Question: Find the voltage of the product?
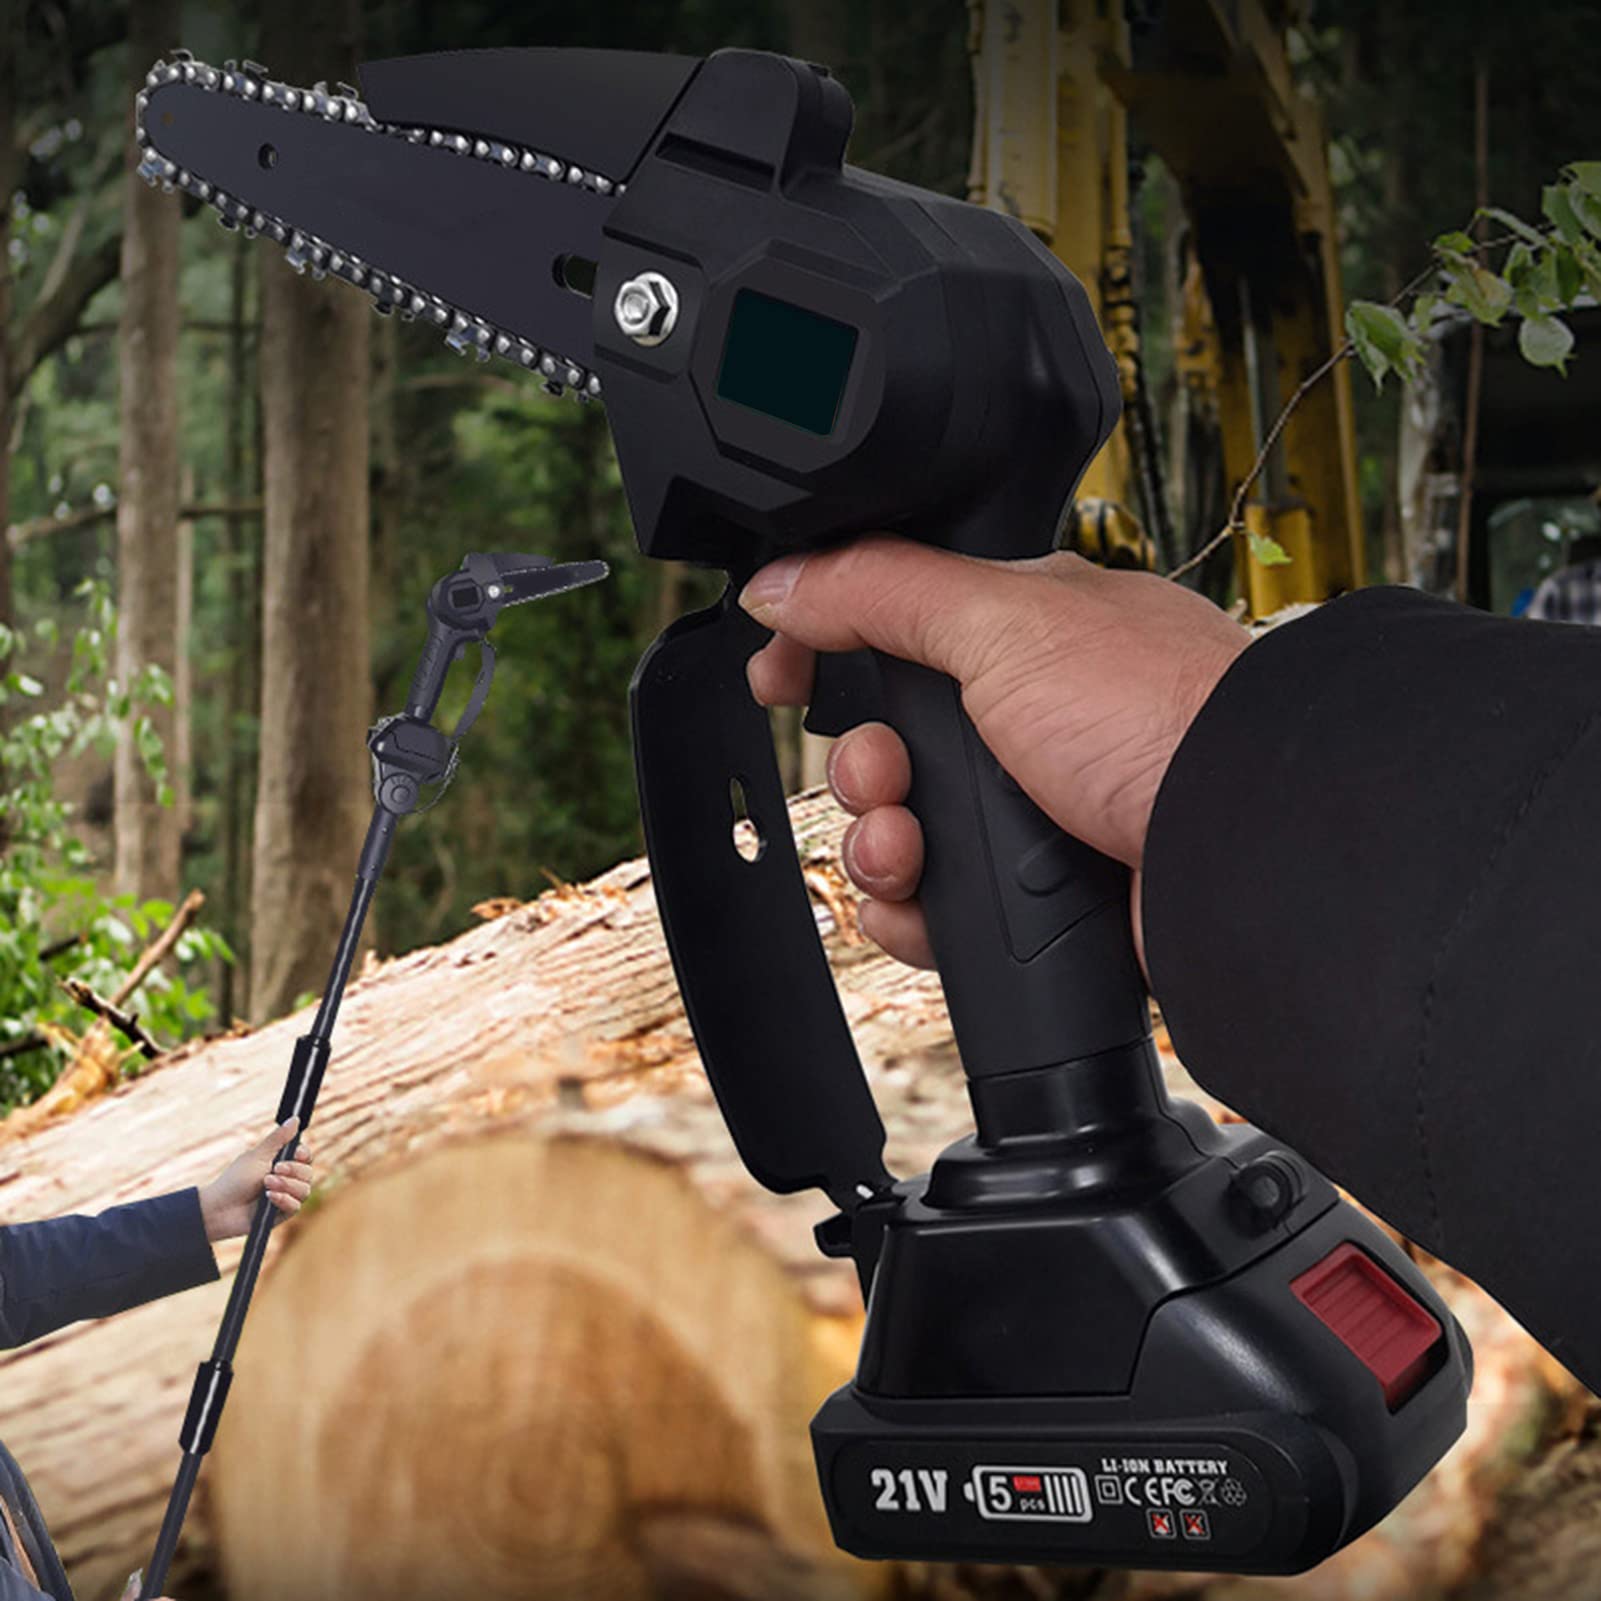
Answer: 21.0 volt